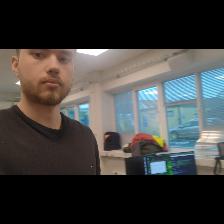
Label: Human